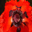
Label: poppy